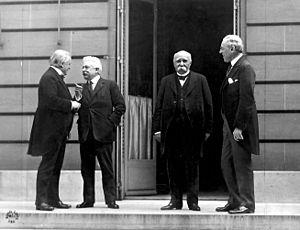
La Conférence de la paix de Paris de 1919 est une conférence internationale, organisée par les vainqueurs de la Première Guerre mondiale afin de négocier les traités de paix entre les Alliés et les vaincus. La conférence débute le 18 janvier 1919 et se termine en août 1919, après six mois de discussions et 1 646 séances tenues par 52 commissions techniques avec entre-temps quelques interruptions. Elle prépare le traité de Versailles qui sera signé en juin 1919.
La République d'Arménie est née des convulsions qui ont agité la Transcaucasie à la fin de la Première Guerre mondiale. L'effondrement de l'Empire russe en 1917 laisse un vide politique dans une région composée d'une mosaïque de groupes ethnico-religieux, qui peinent à s'entendre. Abandonnés par leurs voisins face à la menace turque, les Arméniens proclament la république d'Arménie. Après la défaite des Puissances centrales en 1918, les Arméniens fondent de grands espoirs sur la conférence de paix de Paris, pour obtenir le rétablissement de la Grande-Arménie historique. Leurs attentes sont rapidement déçues. Abandonnée par les puissances alliées, face à l'hostilité de ses voisins, la république d'Arménie mène pendant deux ans une existence précaire et succombera à la collusion de la Turquie kémaliste et de la Russie bolchévique.
L'entre-deux-guerres est la période comprise entre la fin de la Première Guerre mondiale, en novembre 1918 et le début de la Seconde Guerre mondiale en septembre 1939.
Georges Clemenceau né le 28 septembre 1841 à Mouilleron-en-Pareds et mort le 24 novembre 1929 à Paris, est un homme d'État français, président du Conseil de 1906 à 1909 puis de 1917 à 1920.
Le Conseil des Quatre est le nom donné aux dirigeants des quatre grands pays alliés après la fin de la Première Guerre mondiale lors de leur rencontre en janvier 1919 à la conférence de paix de Paris. Ces personnalités sont Woodrow Wilson, David Lloyd George, Vittorio Orlando et Georges Clemenceau.